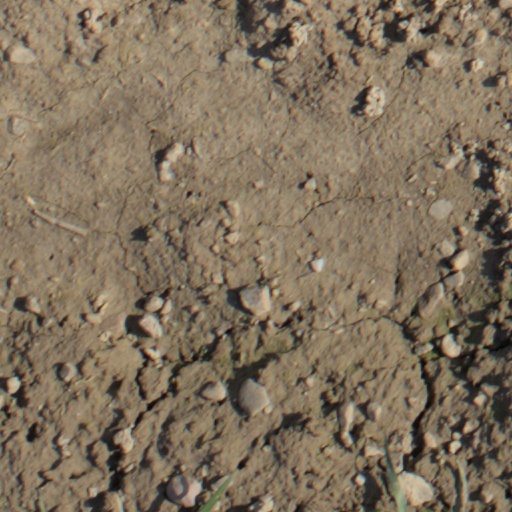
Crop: wheat